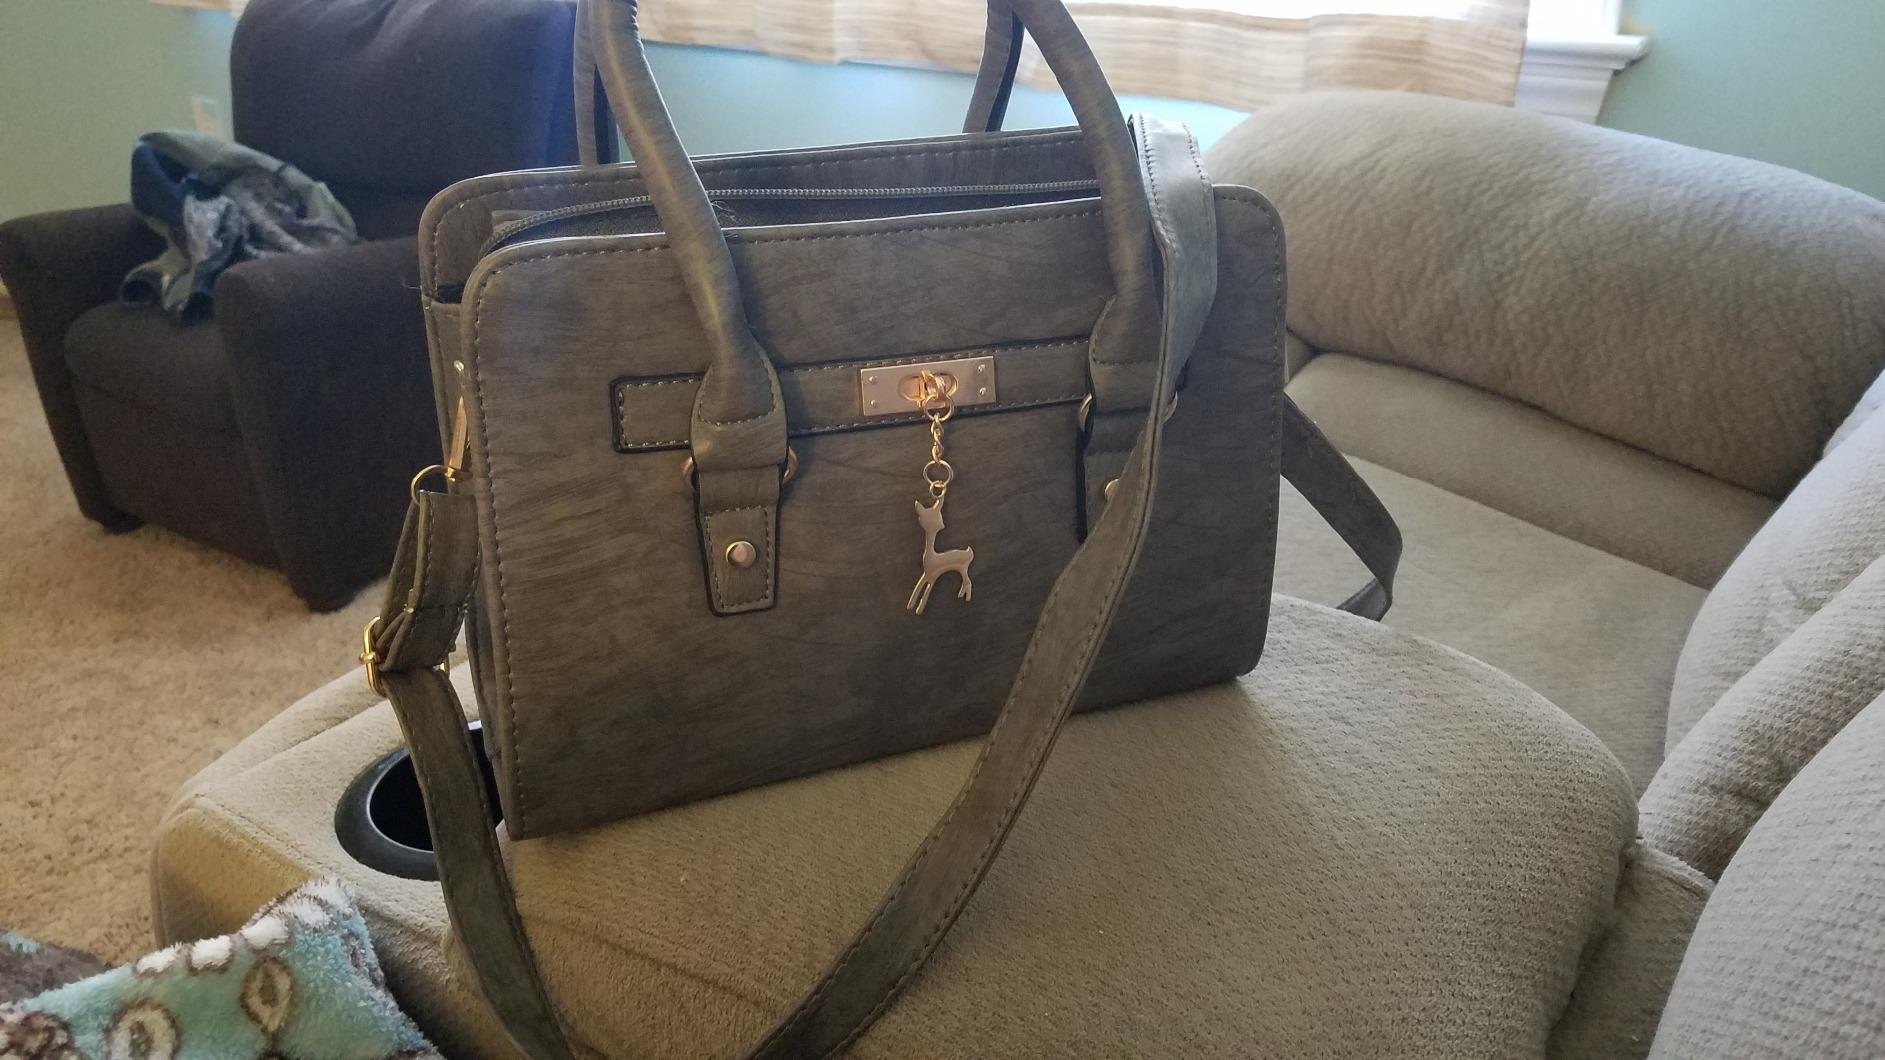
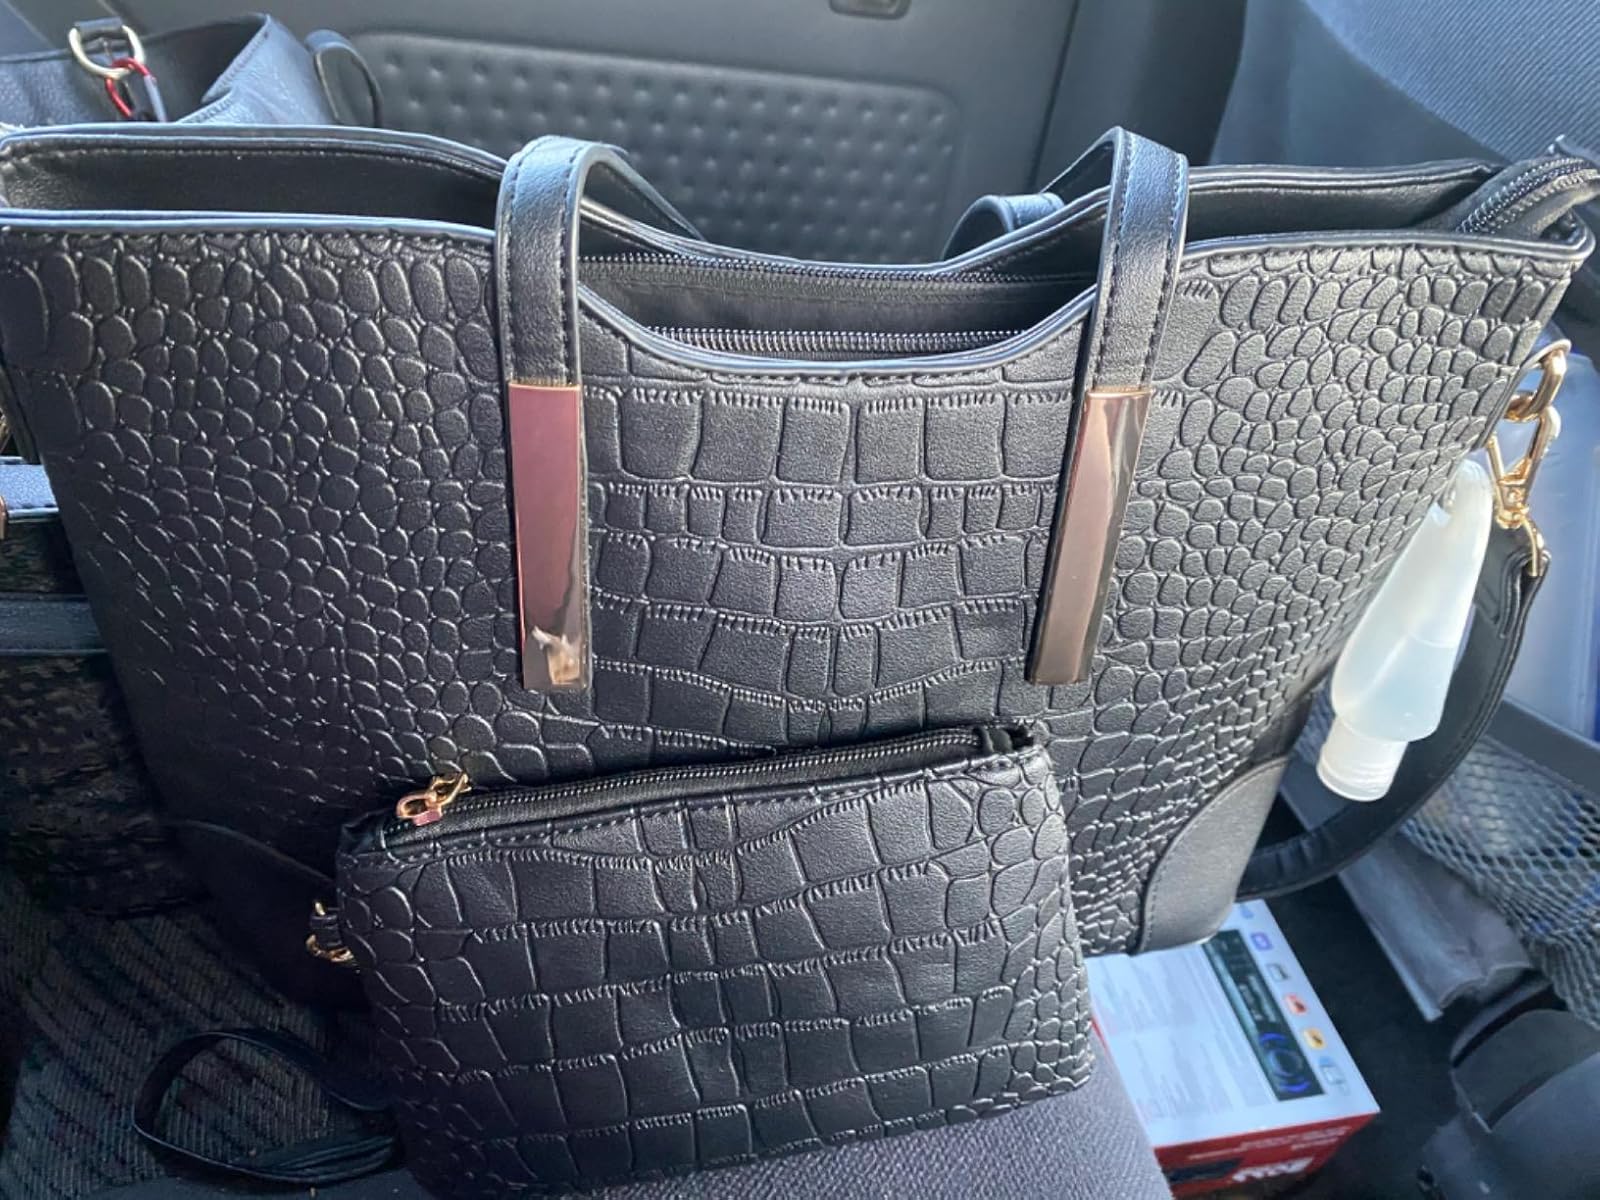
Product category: accessories_handbag
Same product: no